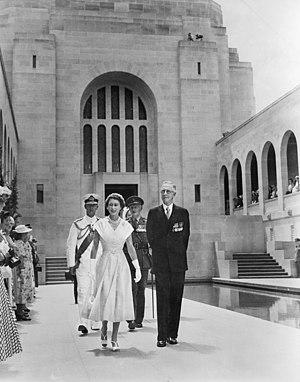
L’Australie est une monarchie constitutionnelle et un royaume du Commonwealth. La reine Élisabeth II règne depuis le 6 février 1952. D’après la constitution de l’Australie, les pouvoirs de la reine sont délégués au gouverneur général, qui est nommé par la reine conformément à l’avis du Premier ministre australien. Dans les domaines qui concernent l’Australie, la reine n’agit que conformément à l’avis de ses ministres australiens.